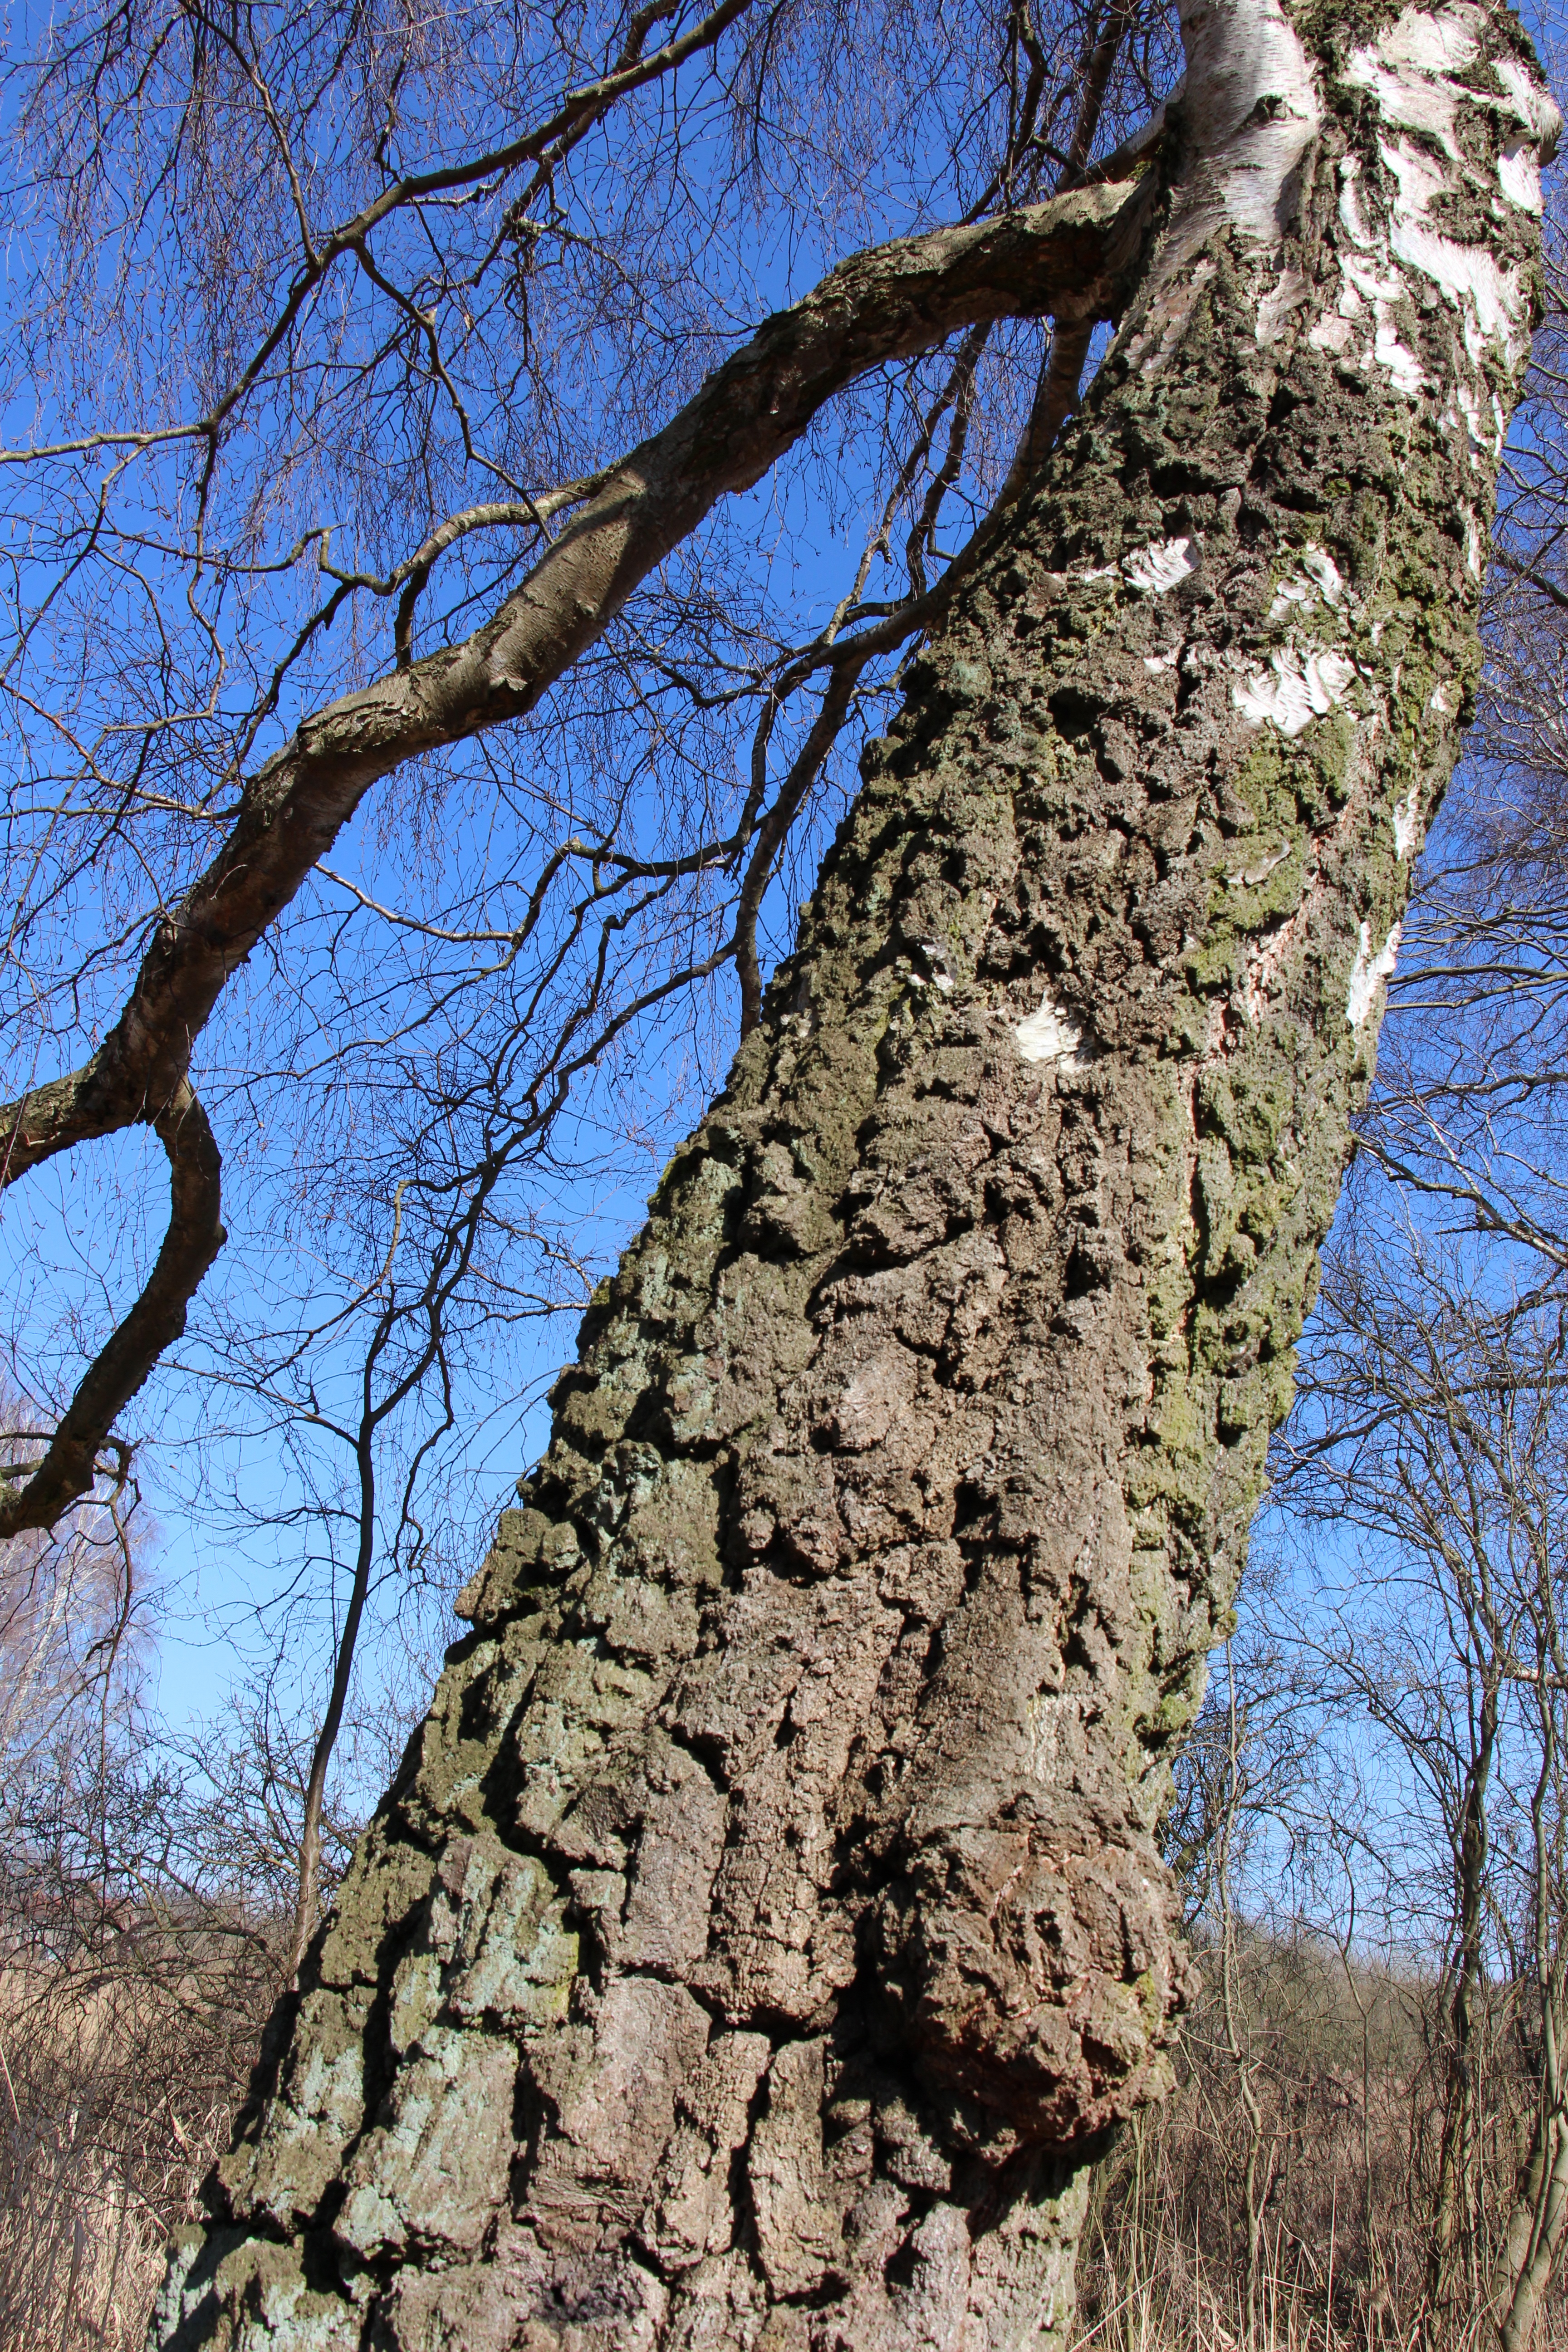
tree, nature, branch, plant, leaf, flower, trunk, log, birch, soil, aesthetic, ae, woody plant